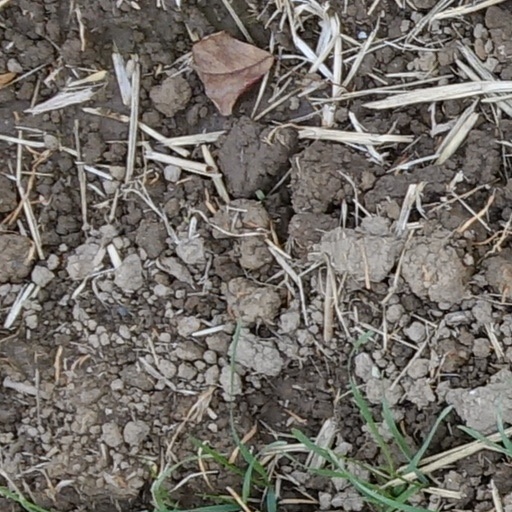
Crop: wheat